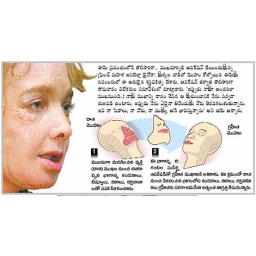
Photo of a girl whose face was totally changed by an operation...Her face was attacked by dogs...First such case in the world...